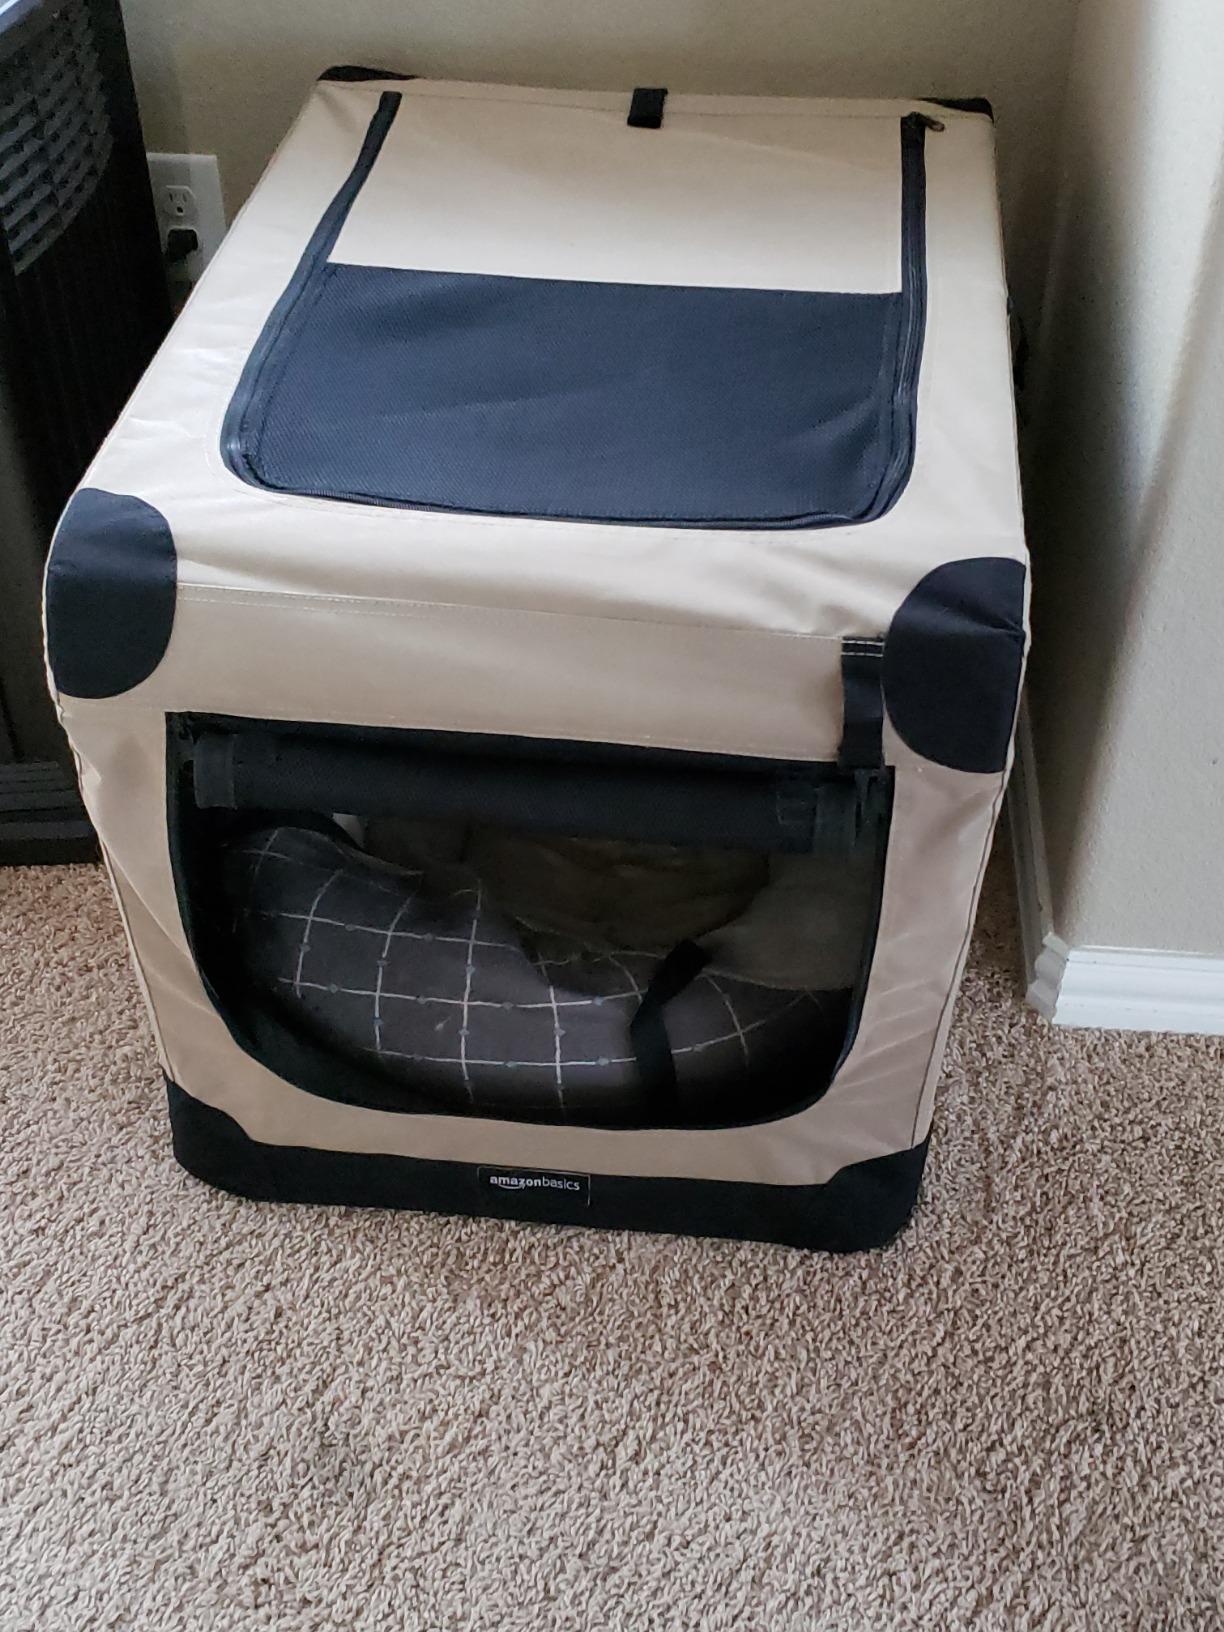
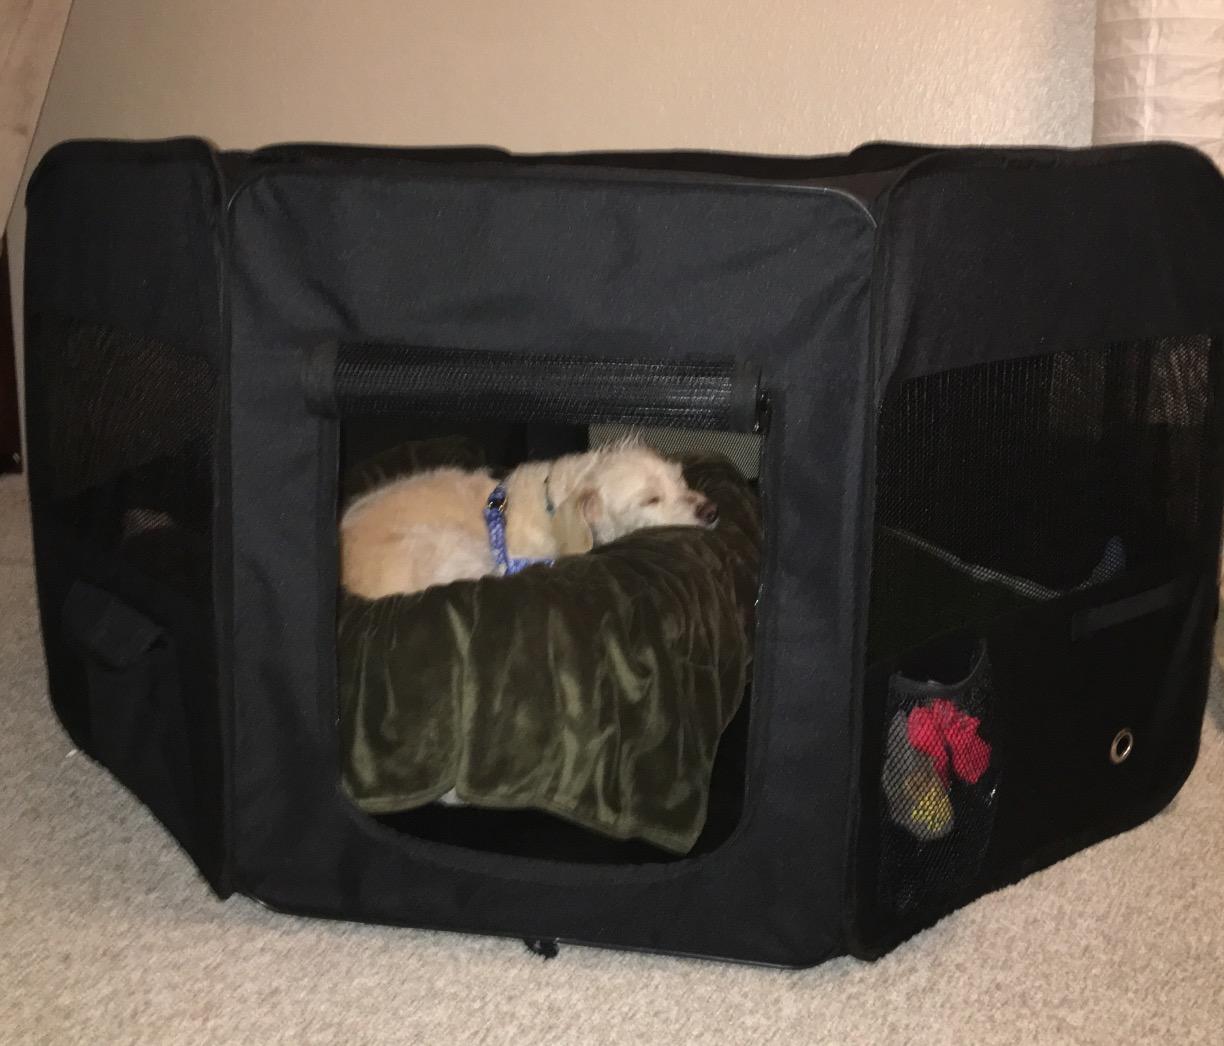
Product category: items_kennel
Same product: no